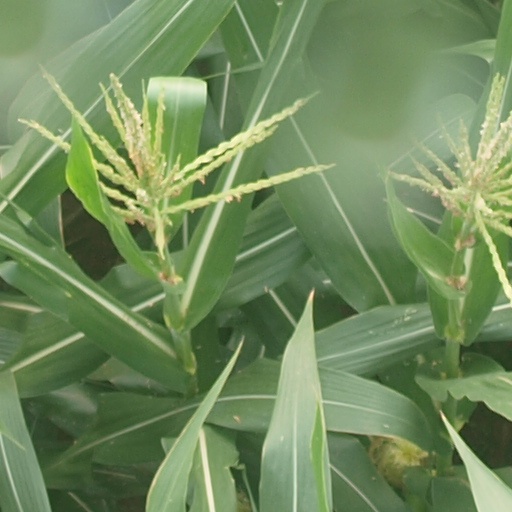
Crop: maize; corn